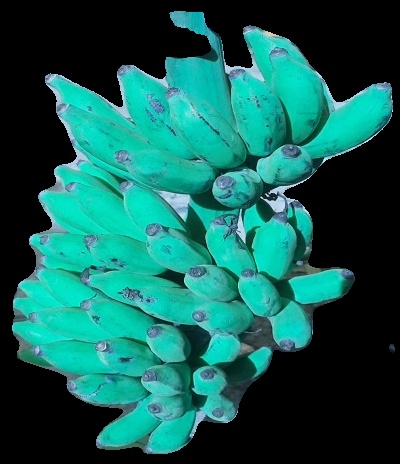
Variety: elakki-bale
Grade: grade3